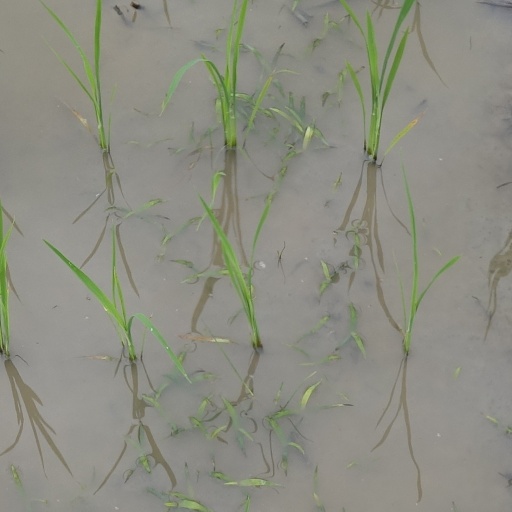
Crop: rice